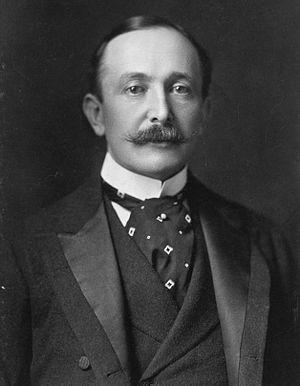
August Belmont, Jr. était un financier et un banquier américain. Passionné d'équitation et éleveur et propriétaire de nombreux chevaux Pur-sang, il finança notamment la construction de l'hippodrome de Belmont Park dans la ville d'Elmont. Il joua également un rôle important dans la construction du métro de New York avec son associé John B. McDonald en finançant la construction des premières lignes souterraines de la ville, et en fondant la Rapid Transit Subway Construction Company, devenue l'Interborough Rapid Transit Company en 1902. Il en devint le président en 1907.